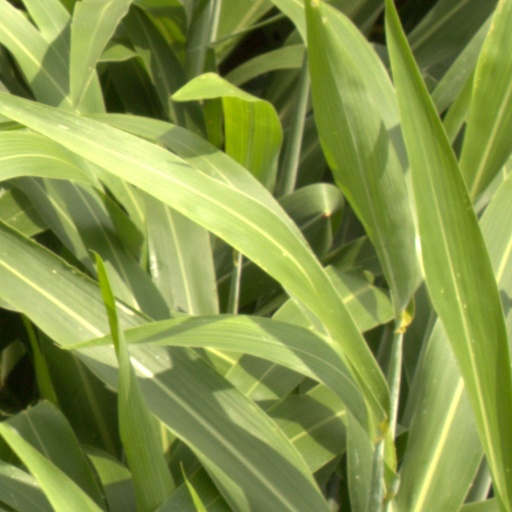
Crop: sorghum